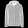
Label: Coat